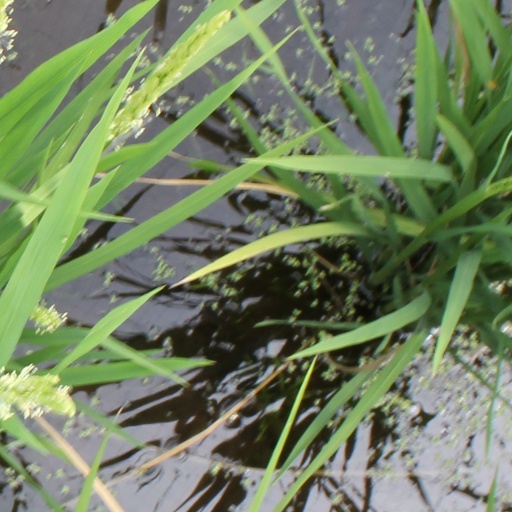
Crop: rice